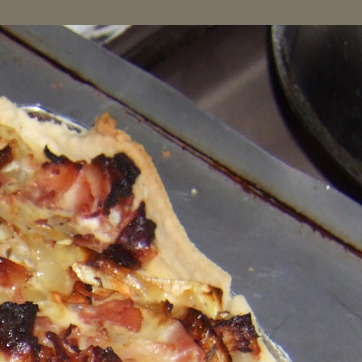
Material: metal